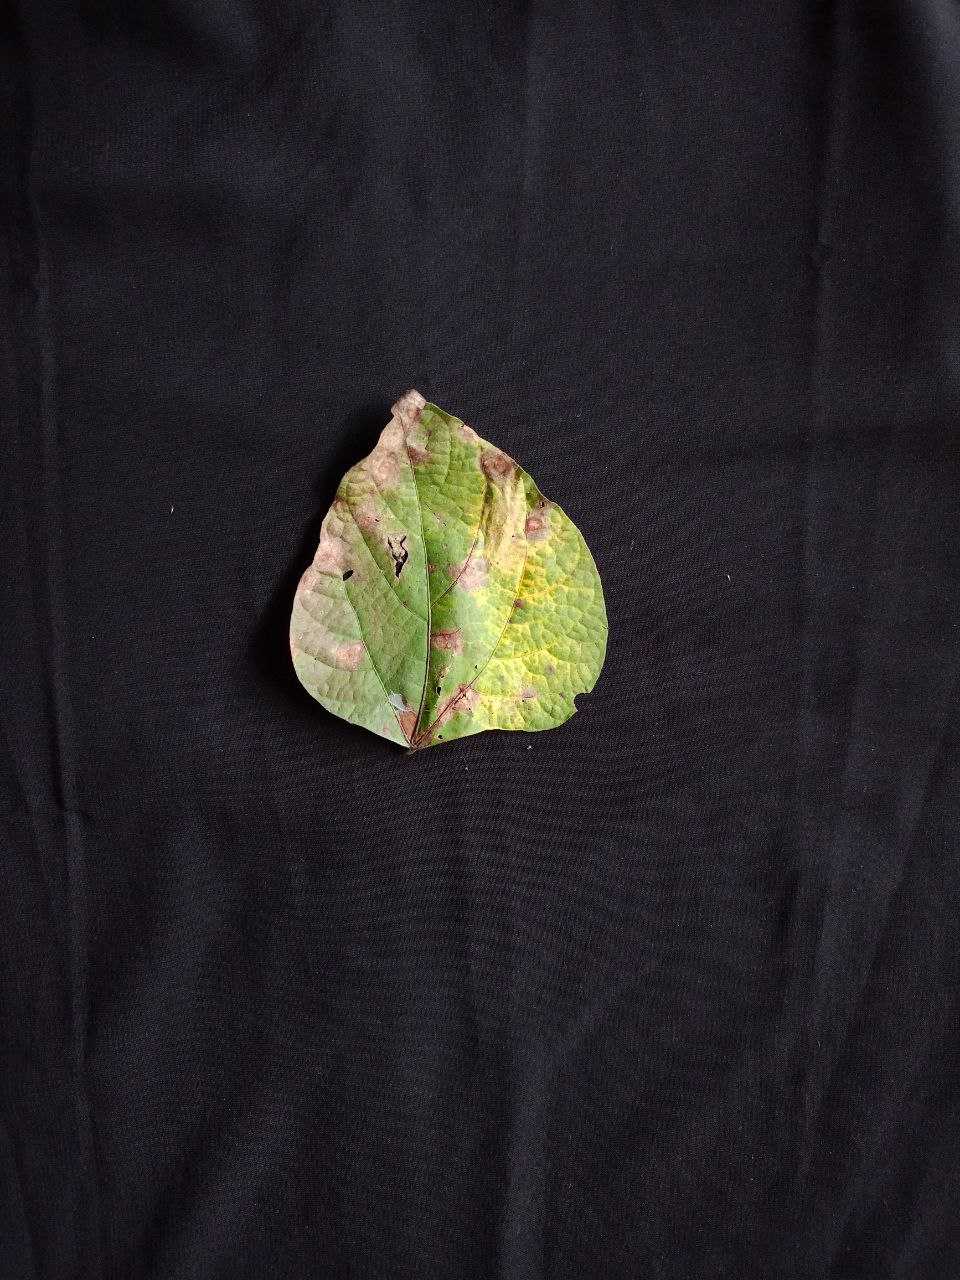
Crop: bean
Leaf condition: Blight